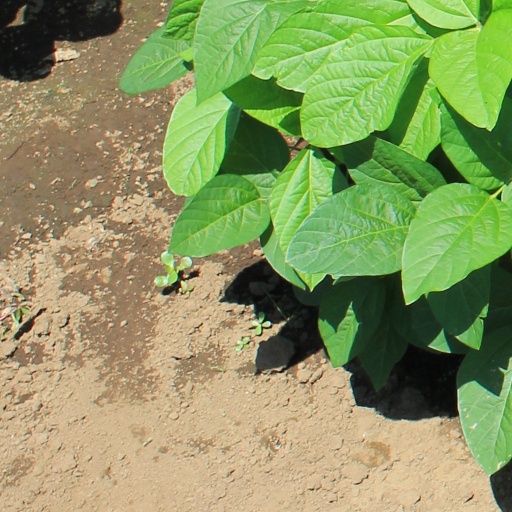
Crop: soybean